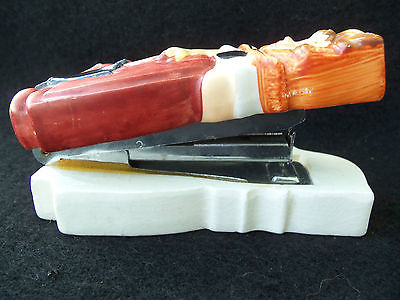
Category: stapler